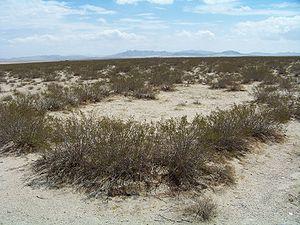
Larrea tridentata est une espèce de plantes à fleurs de la famille des Zygophyllaceae.